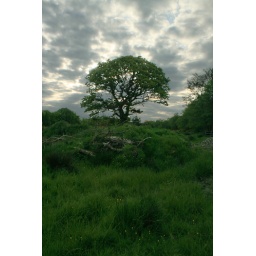
Aon Crann means one tree in irish, taken in the field below my house.